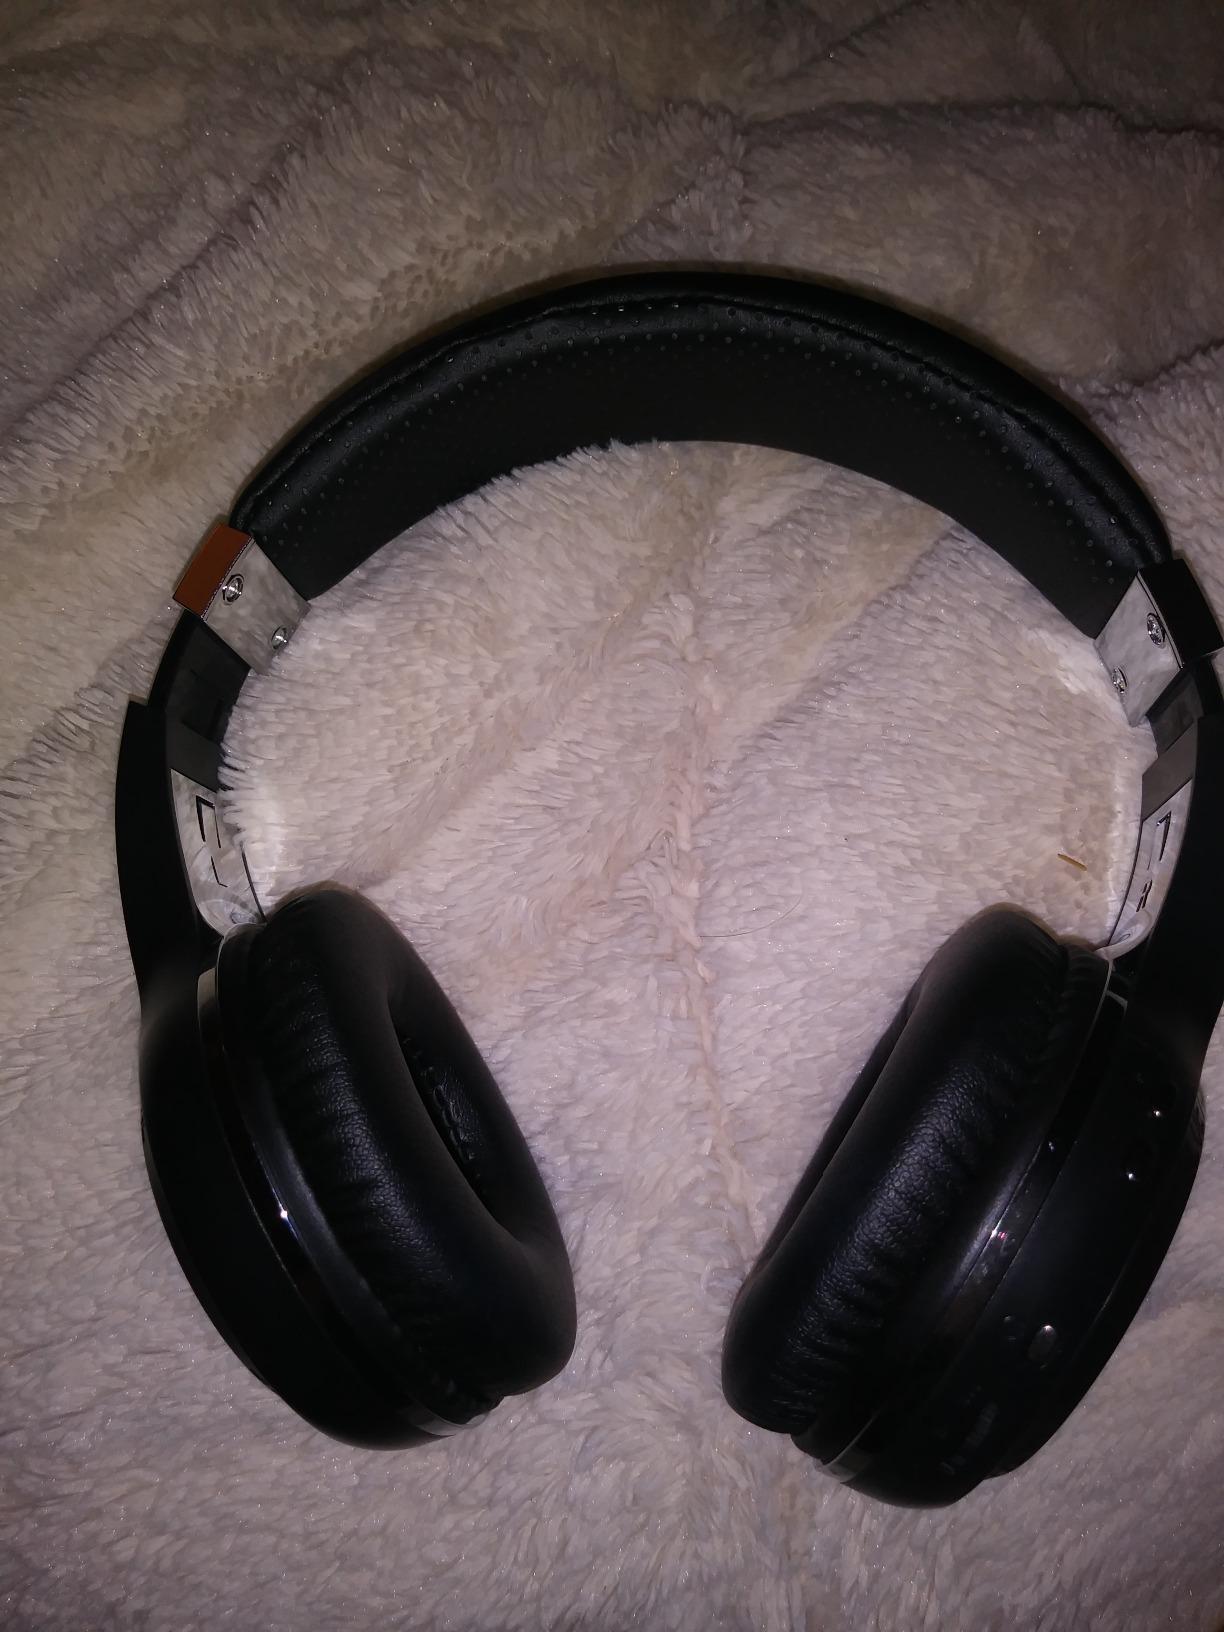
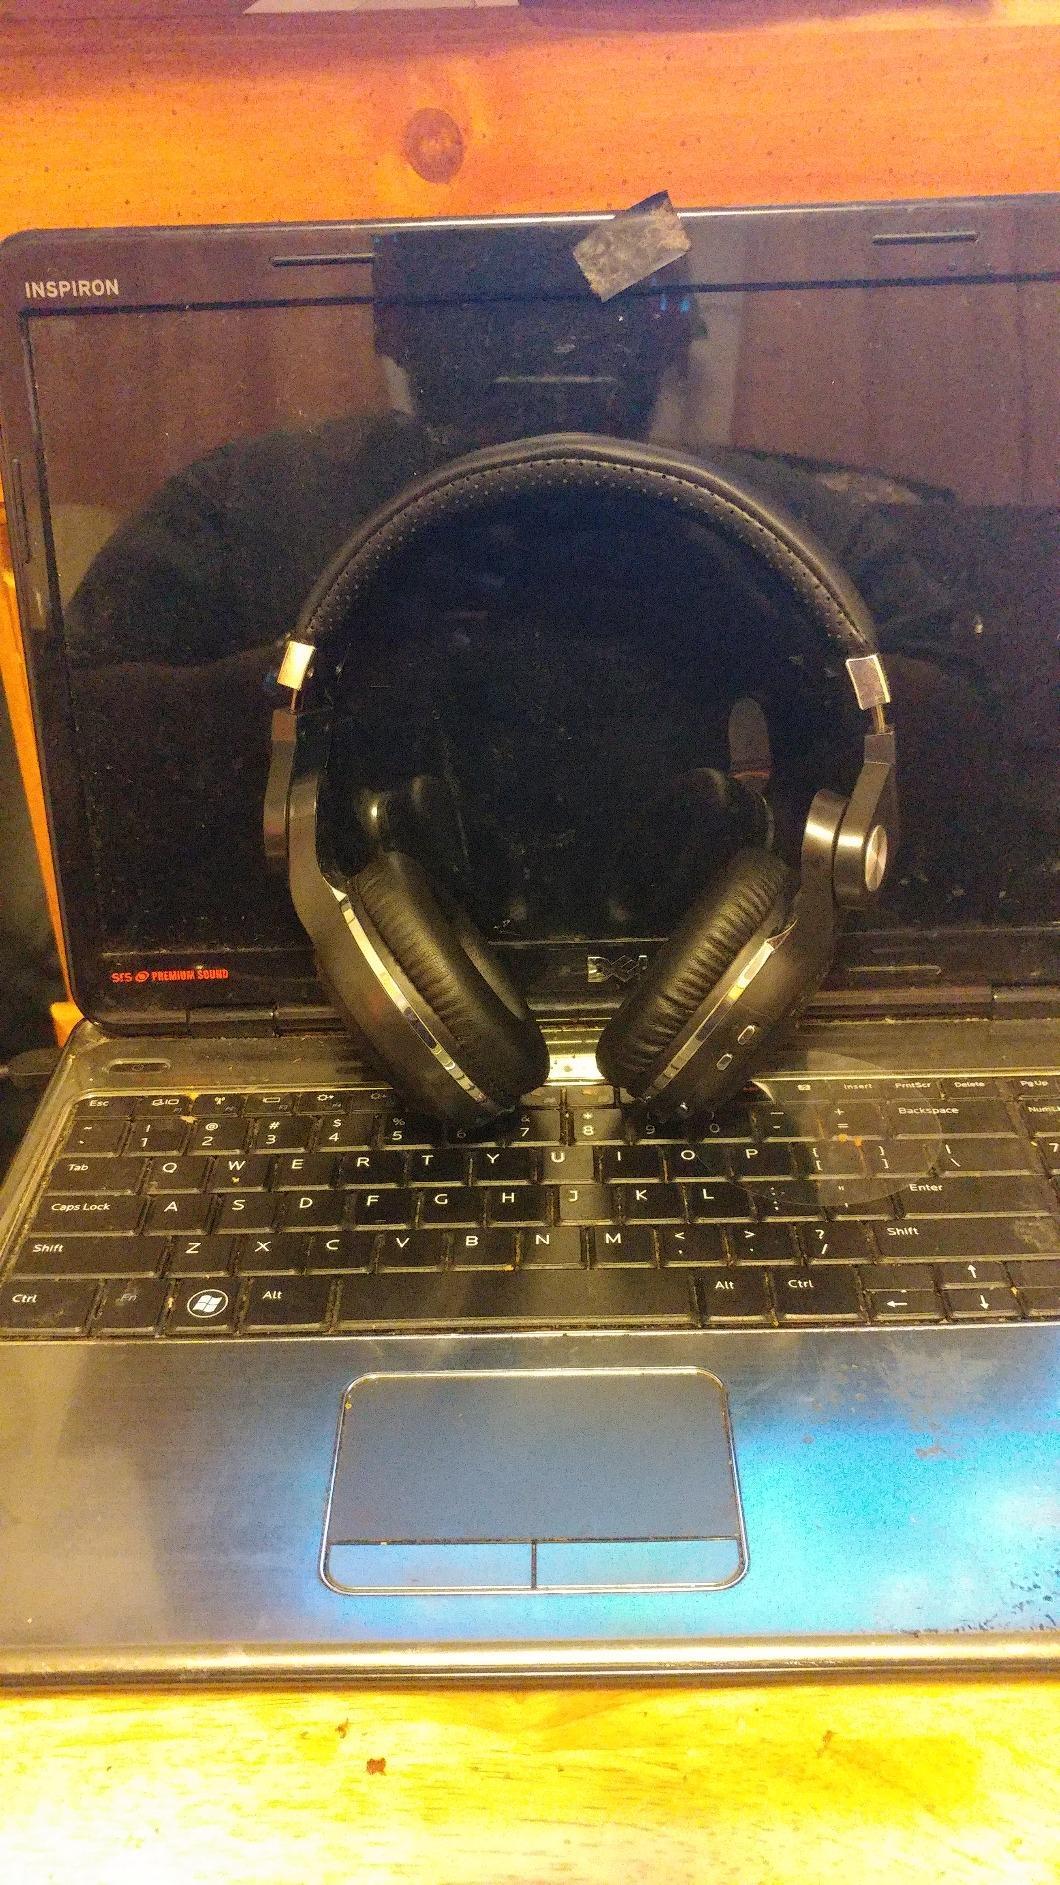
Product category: headphones
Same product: no